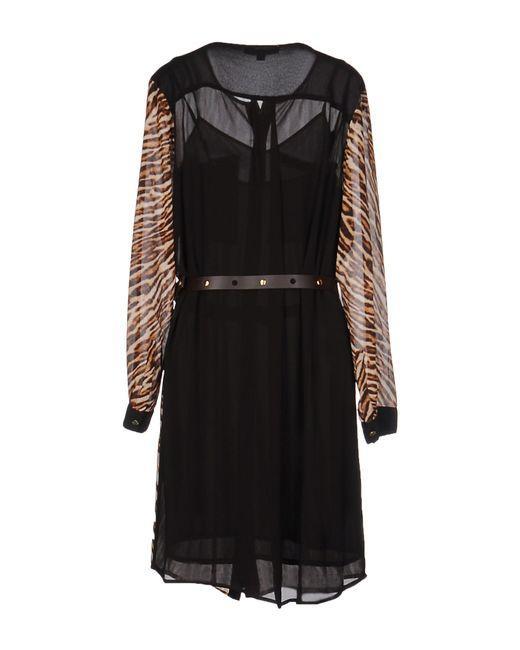
Schwarzer ärmelloser Kleiderrock mit Leopardenmuster für Damen